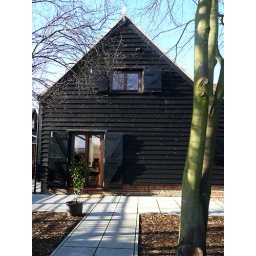
This is the view of the house from the office in the garden